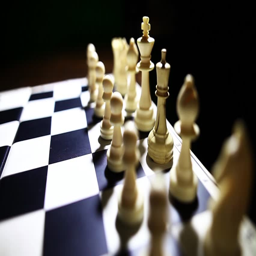
push shot of the white pieces on a chess board , with shallow depth of field